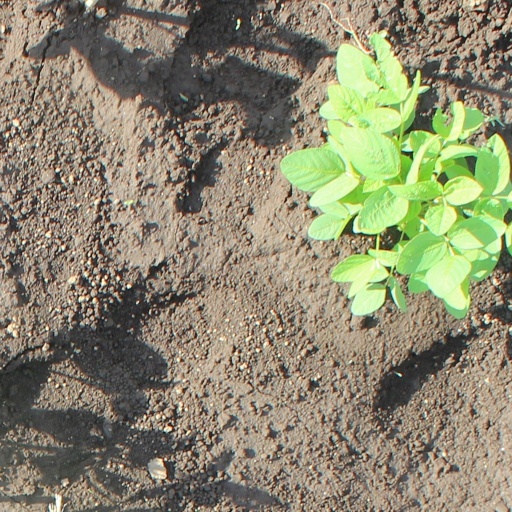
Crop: soybean